A Daughter of the Wolf

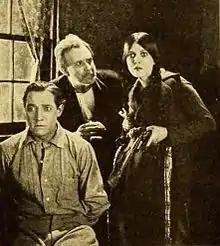
Film still

A Daughter of the Wolf is a 1919 American silent drama film directed by Irvin Willat and written by Marion Fairfax and Hugh Pendexter. The film stars Lila Lee, Elliott Dexter, Clarence Geldart, Raymond Hatton, Richard Wayne, and Minnie Devereaux. The film was released on June 22, 1919, by Paramount Pictures.